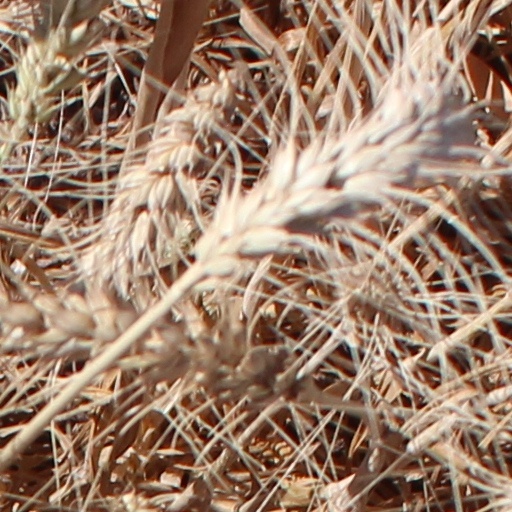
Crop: wheat